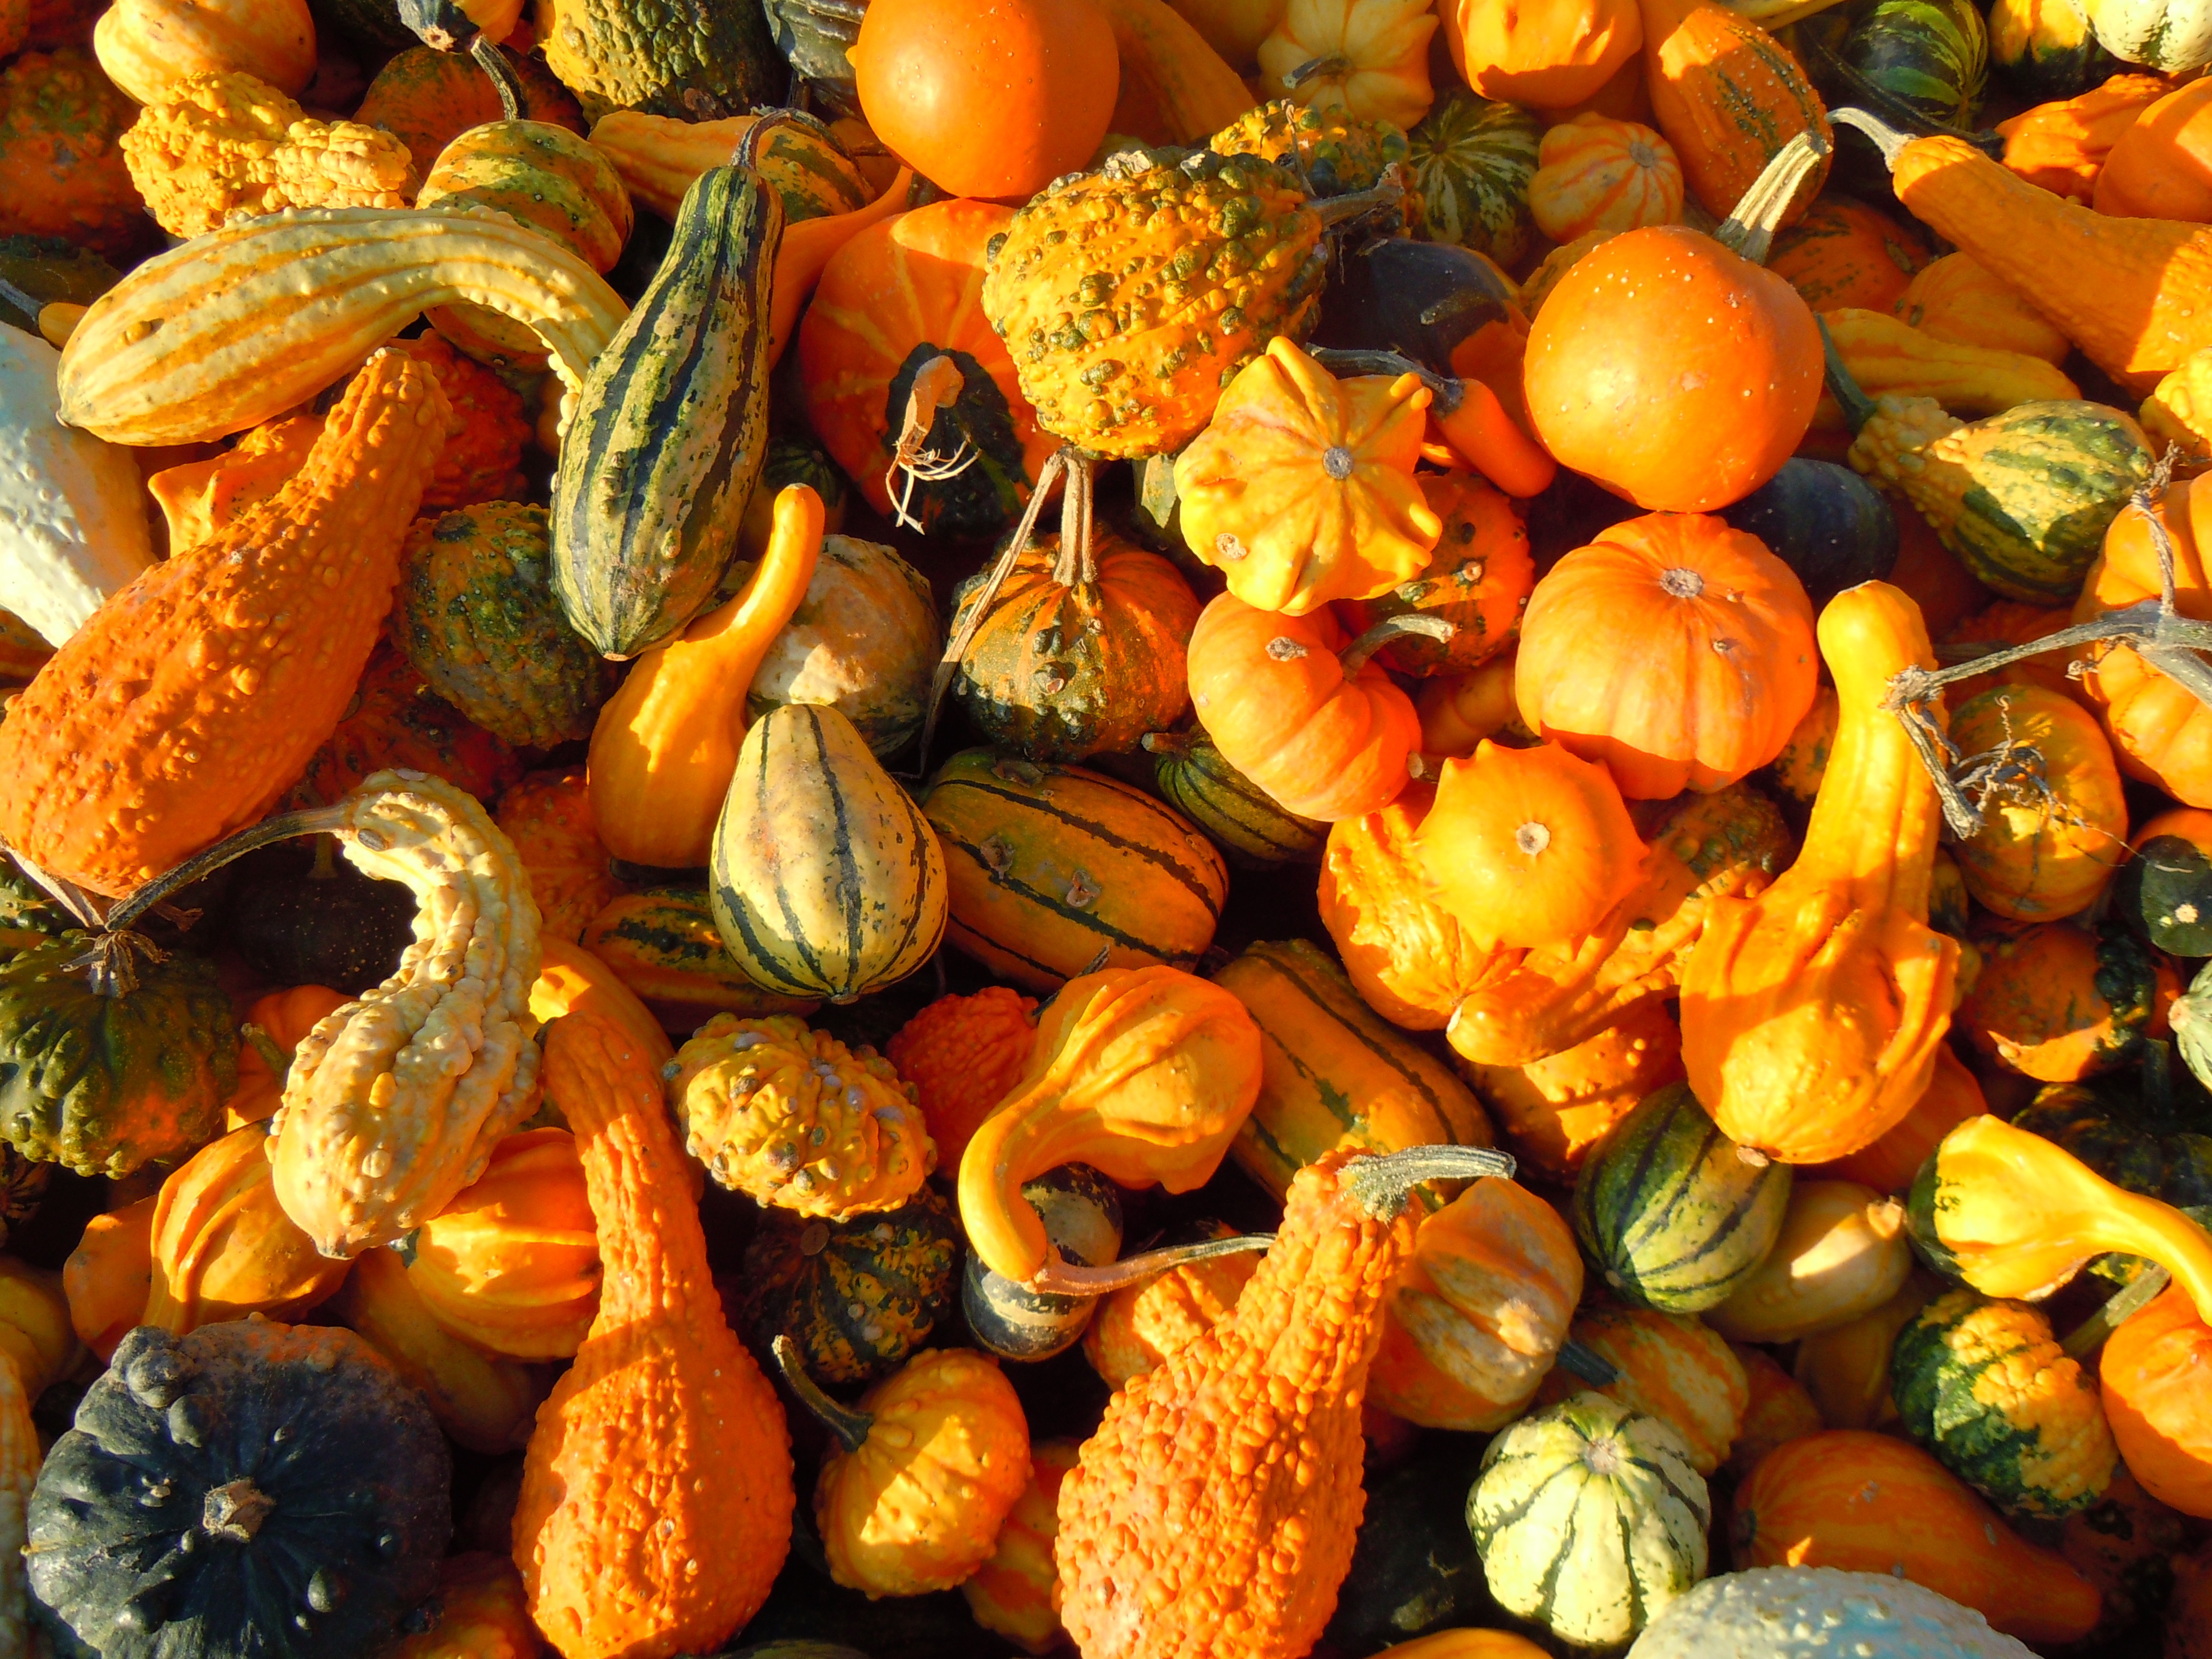
plant, fruit, flower, food, produce, vegetable, autumn, pumpkin, gourd, tangerine, calabaza, cucurbita, flowering plant, winter squash, land plant